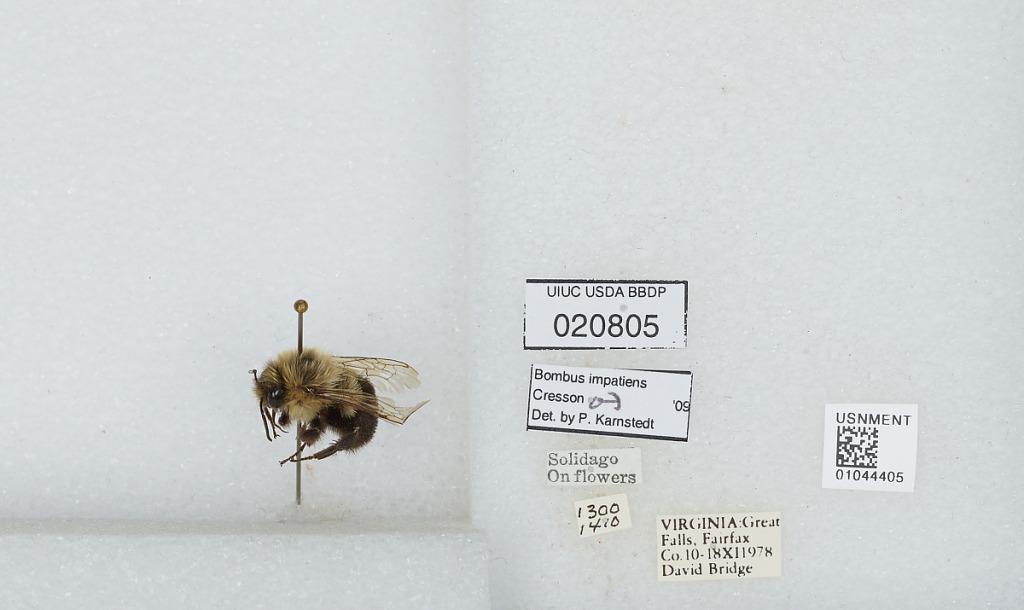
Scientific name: Bombus sp.
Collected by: D. Bridge
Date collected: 1978-11-10
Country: United States
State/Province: Virginia
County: Fairfax
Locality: Great Falls
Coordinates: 38.9987, -77.2544
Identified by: Karnstedt, P.